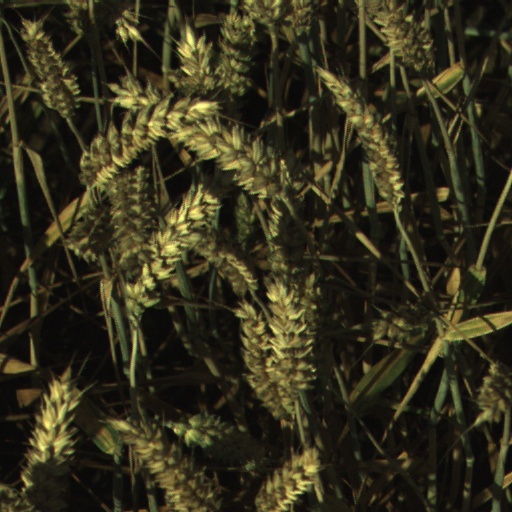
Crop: wheat